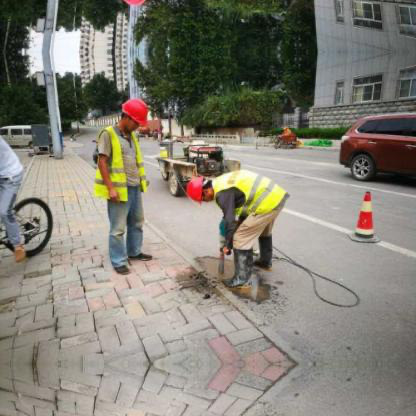
Objects in the image:
label: helmet
label: helmet
label: helmet